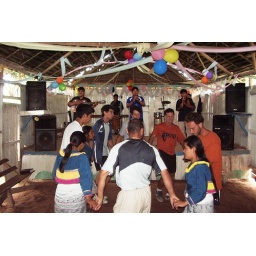
Cool little church in Shambo, only 2 hours by truck from Pucallpa over pot-holed back roads.